Christian poetry

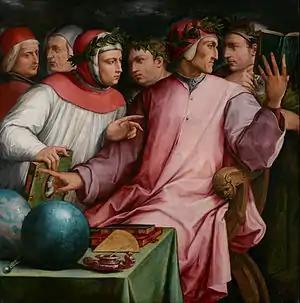
Medieval and Renaissance Italian writers portrayed by Giorgio Vasari in "Six Tuscan Poets" (1544). From left to right: Cristoforo Landino, Marsilio Ficino, Francesco Petrarca, Giovanni Boccaccio, Dante Alighieri, and Guido Cavalcanti.

The Council of Florence in 1439 led to temporary reunion between the Roman Catholic and Greek Orthodox Churches. The Fall of Constantinople in 1453, however, sent many Greek people fleeing to Western Europe as refugees and bringing Ancient Greek books and manuscripts with them that Western Christians had been previously unable to access. As this was during the Gutenberg Revolution, these books were mass-produced and gave impetus to the Renaissance, but also caused many intellectuals, writers, and poets to embrace a nostalgia for Classical mythology and an antipathy for Christianity.